The Rakes

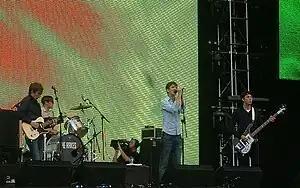
The Rakes at the Wireless Festival, 2005

The Rakes were an English post-punk band formed in London in 2003. Their first album "Capture/Release" released in 2005, received a nine out of ten review in the "NME" and was rated 13th best album of the year in the same paper. The band cited in their influences the Specials, Siouxsie and the Banshees and Pulp.